George XI of Kartli

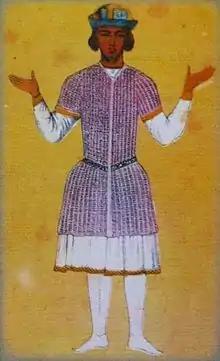
King George XI of Kartli

When nearly half-century-long peaceful relations between Kartli and its Persian suzerains significantly deteriorated, George attempted to centralise loose royal authority in Kartli and weaken the Persian influence. He patronised Catholic missionaries and had correspondence with Innocent XI. After the Ottoman defeat in the Battle of Vienna, George XI hoped to exploit that Empire's new weakness. In a letter to Innocent XI dated April 29, 1687 he vowed to be a Catholic King and declared his readiness and willingness and that of his troops to obey any order of the Roman Pope. According to Catholic missionaries, George remained until his death a faithful Catholic.